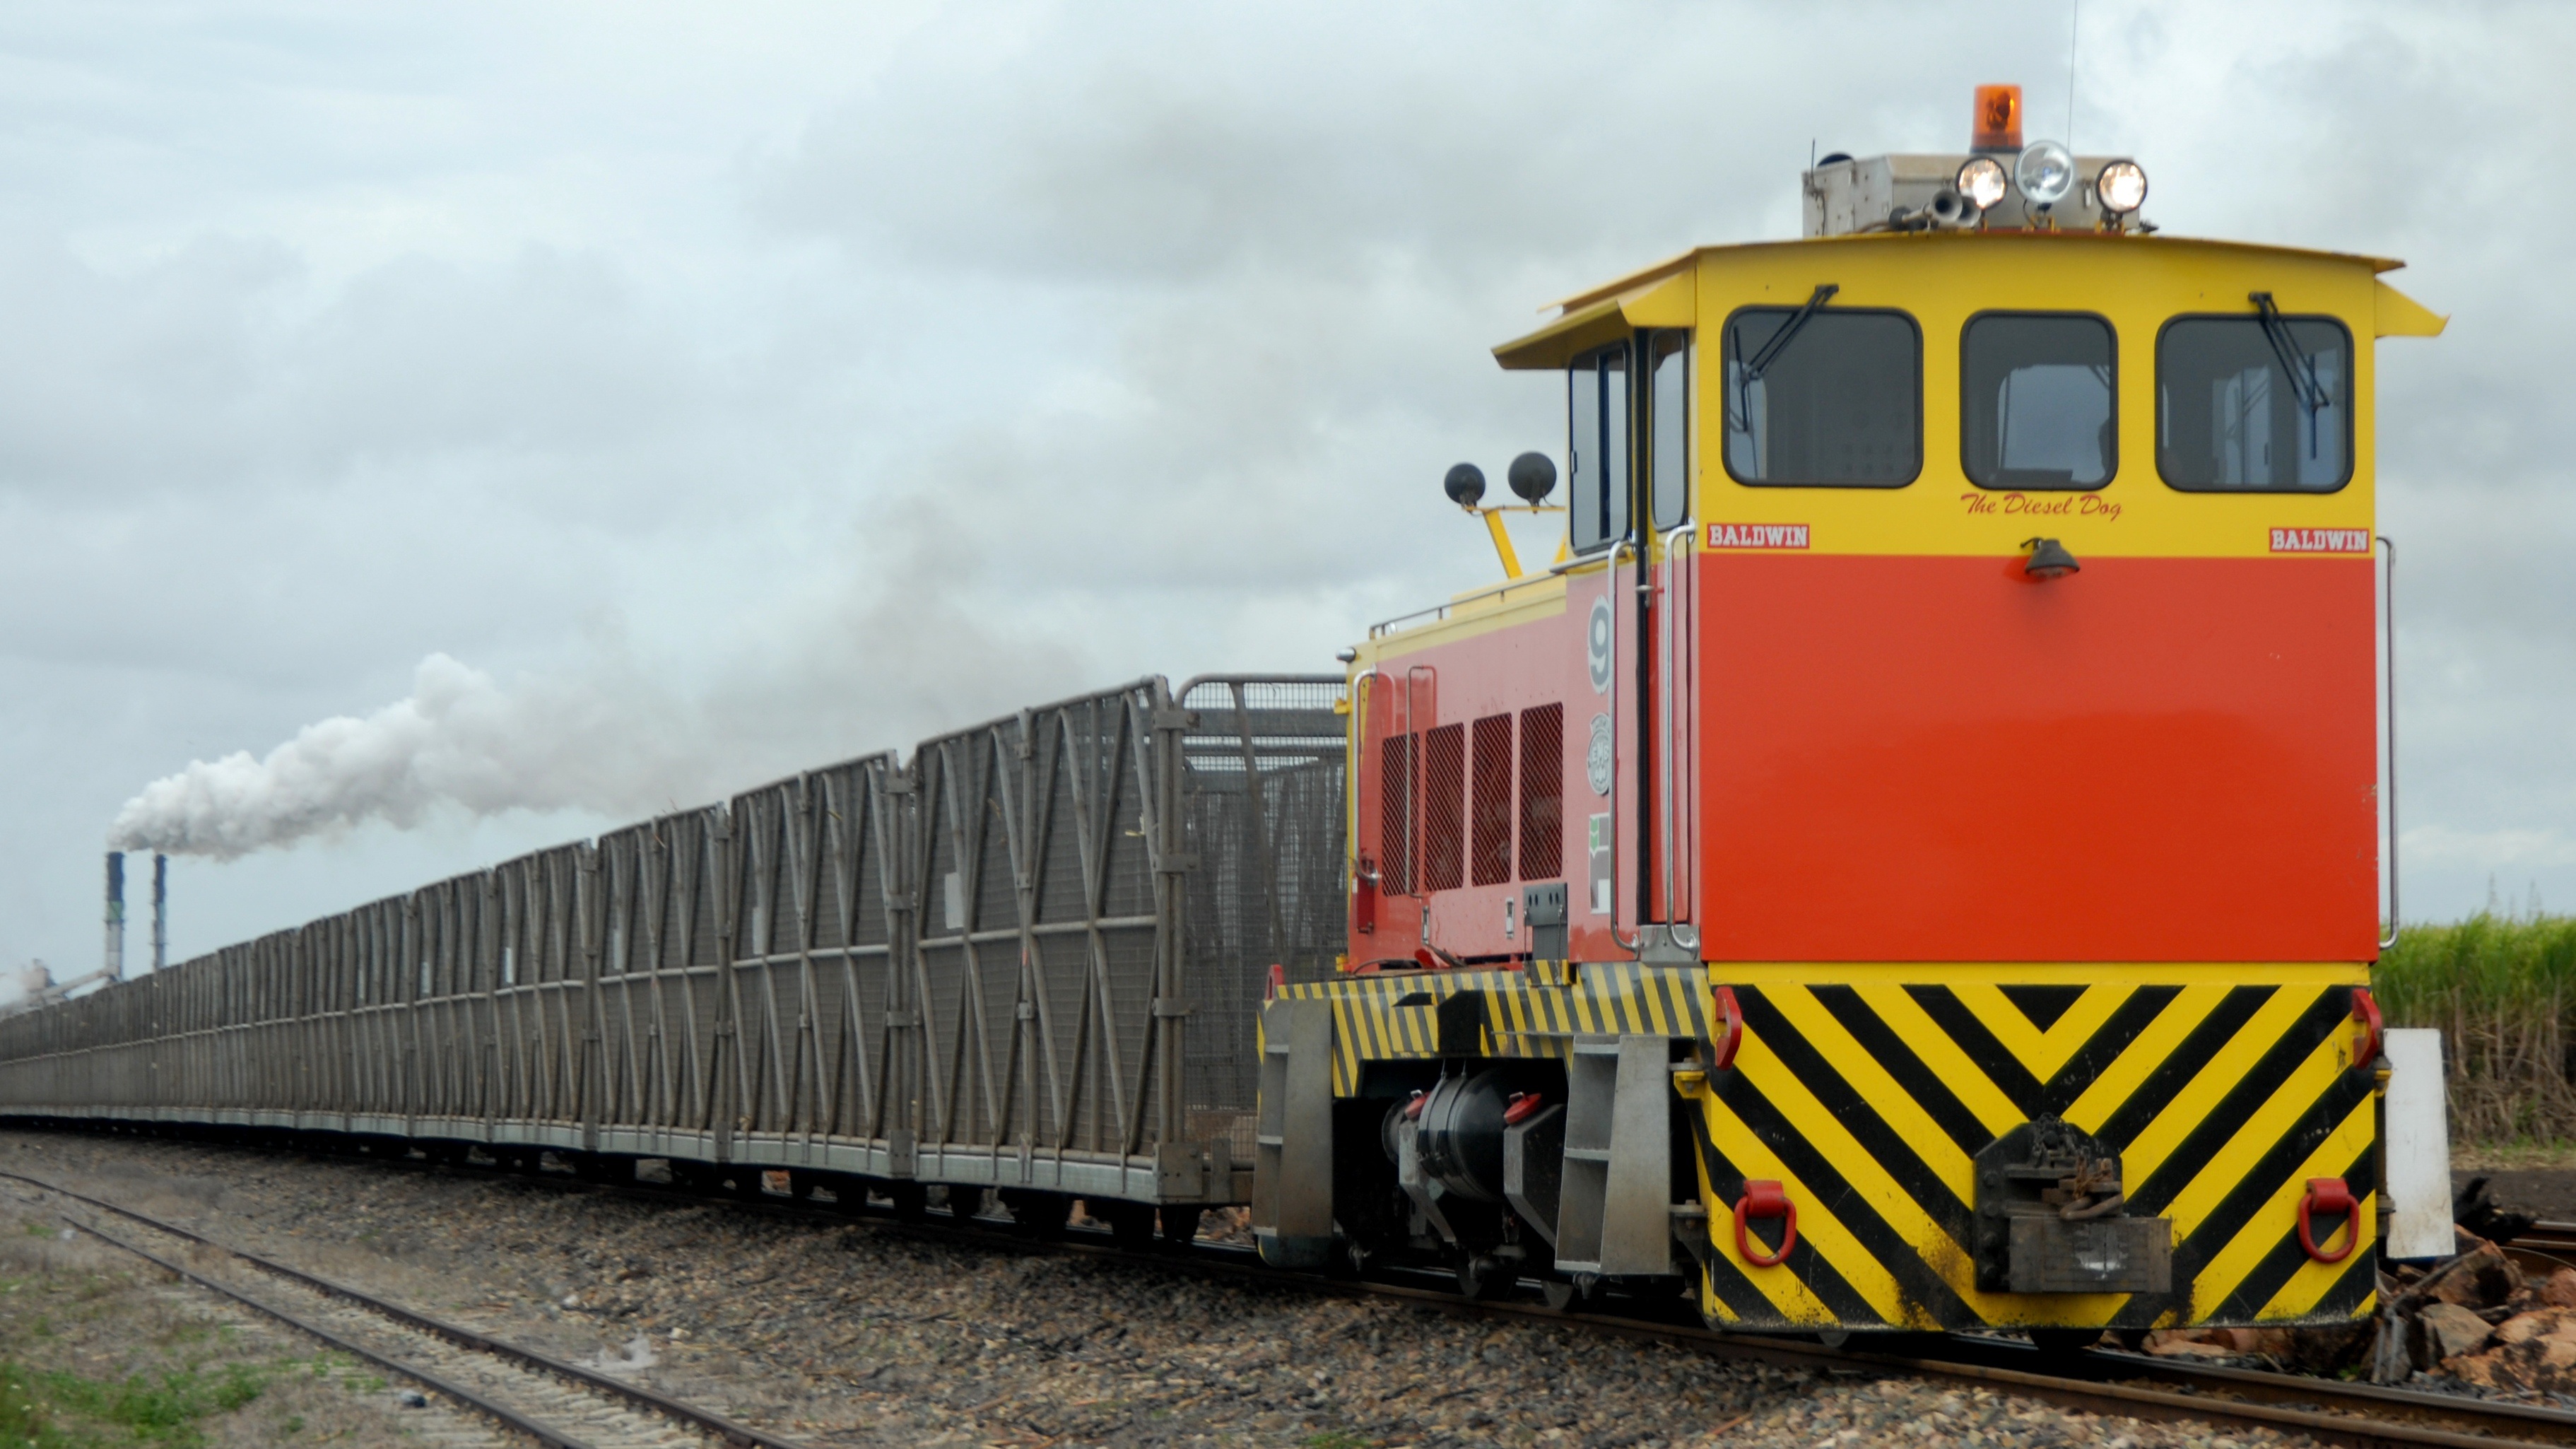
track, railway, train, transport, vehicle, electricity, australia, locomotive, rail transport, land vehicle, sugar cane, rolling stock, railroad car, passenger car